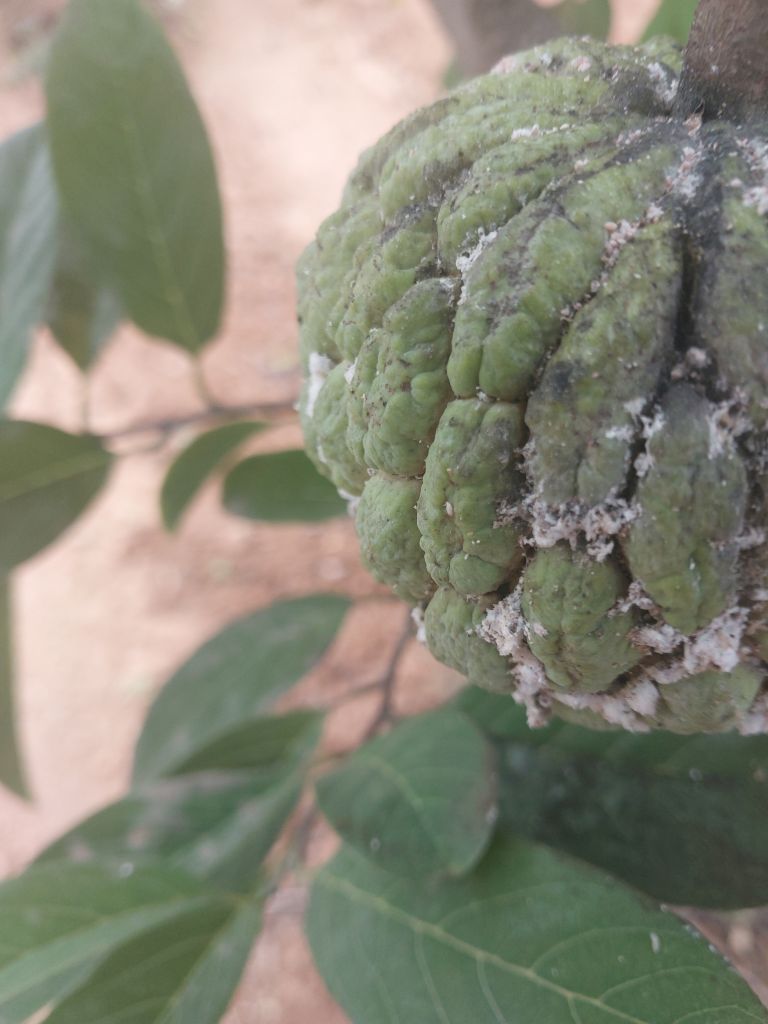
Disease label: Blank Canker